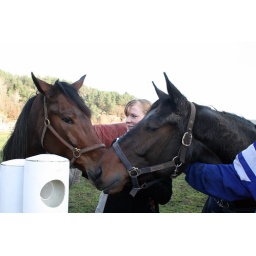
went home to my parents for a weekend in October. Got to cudle with all the horses on the farm....